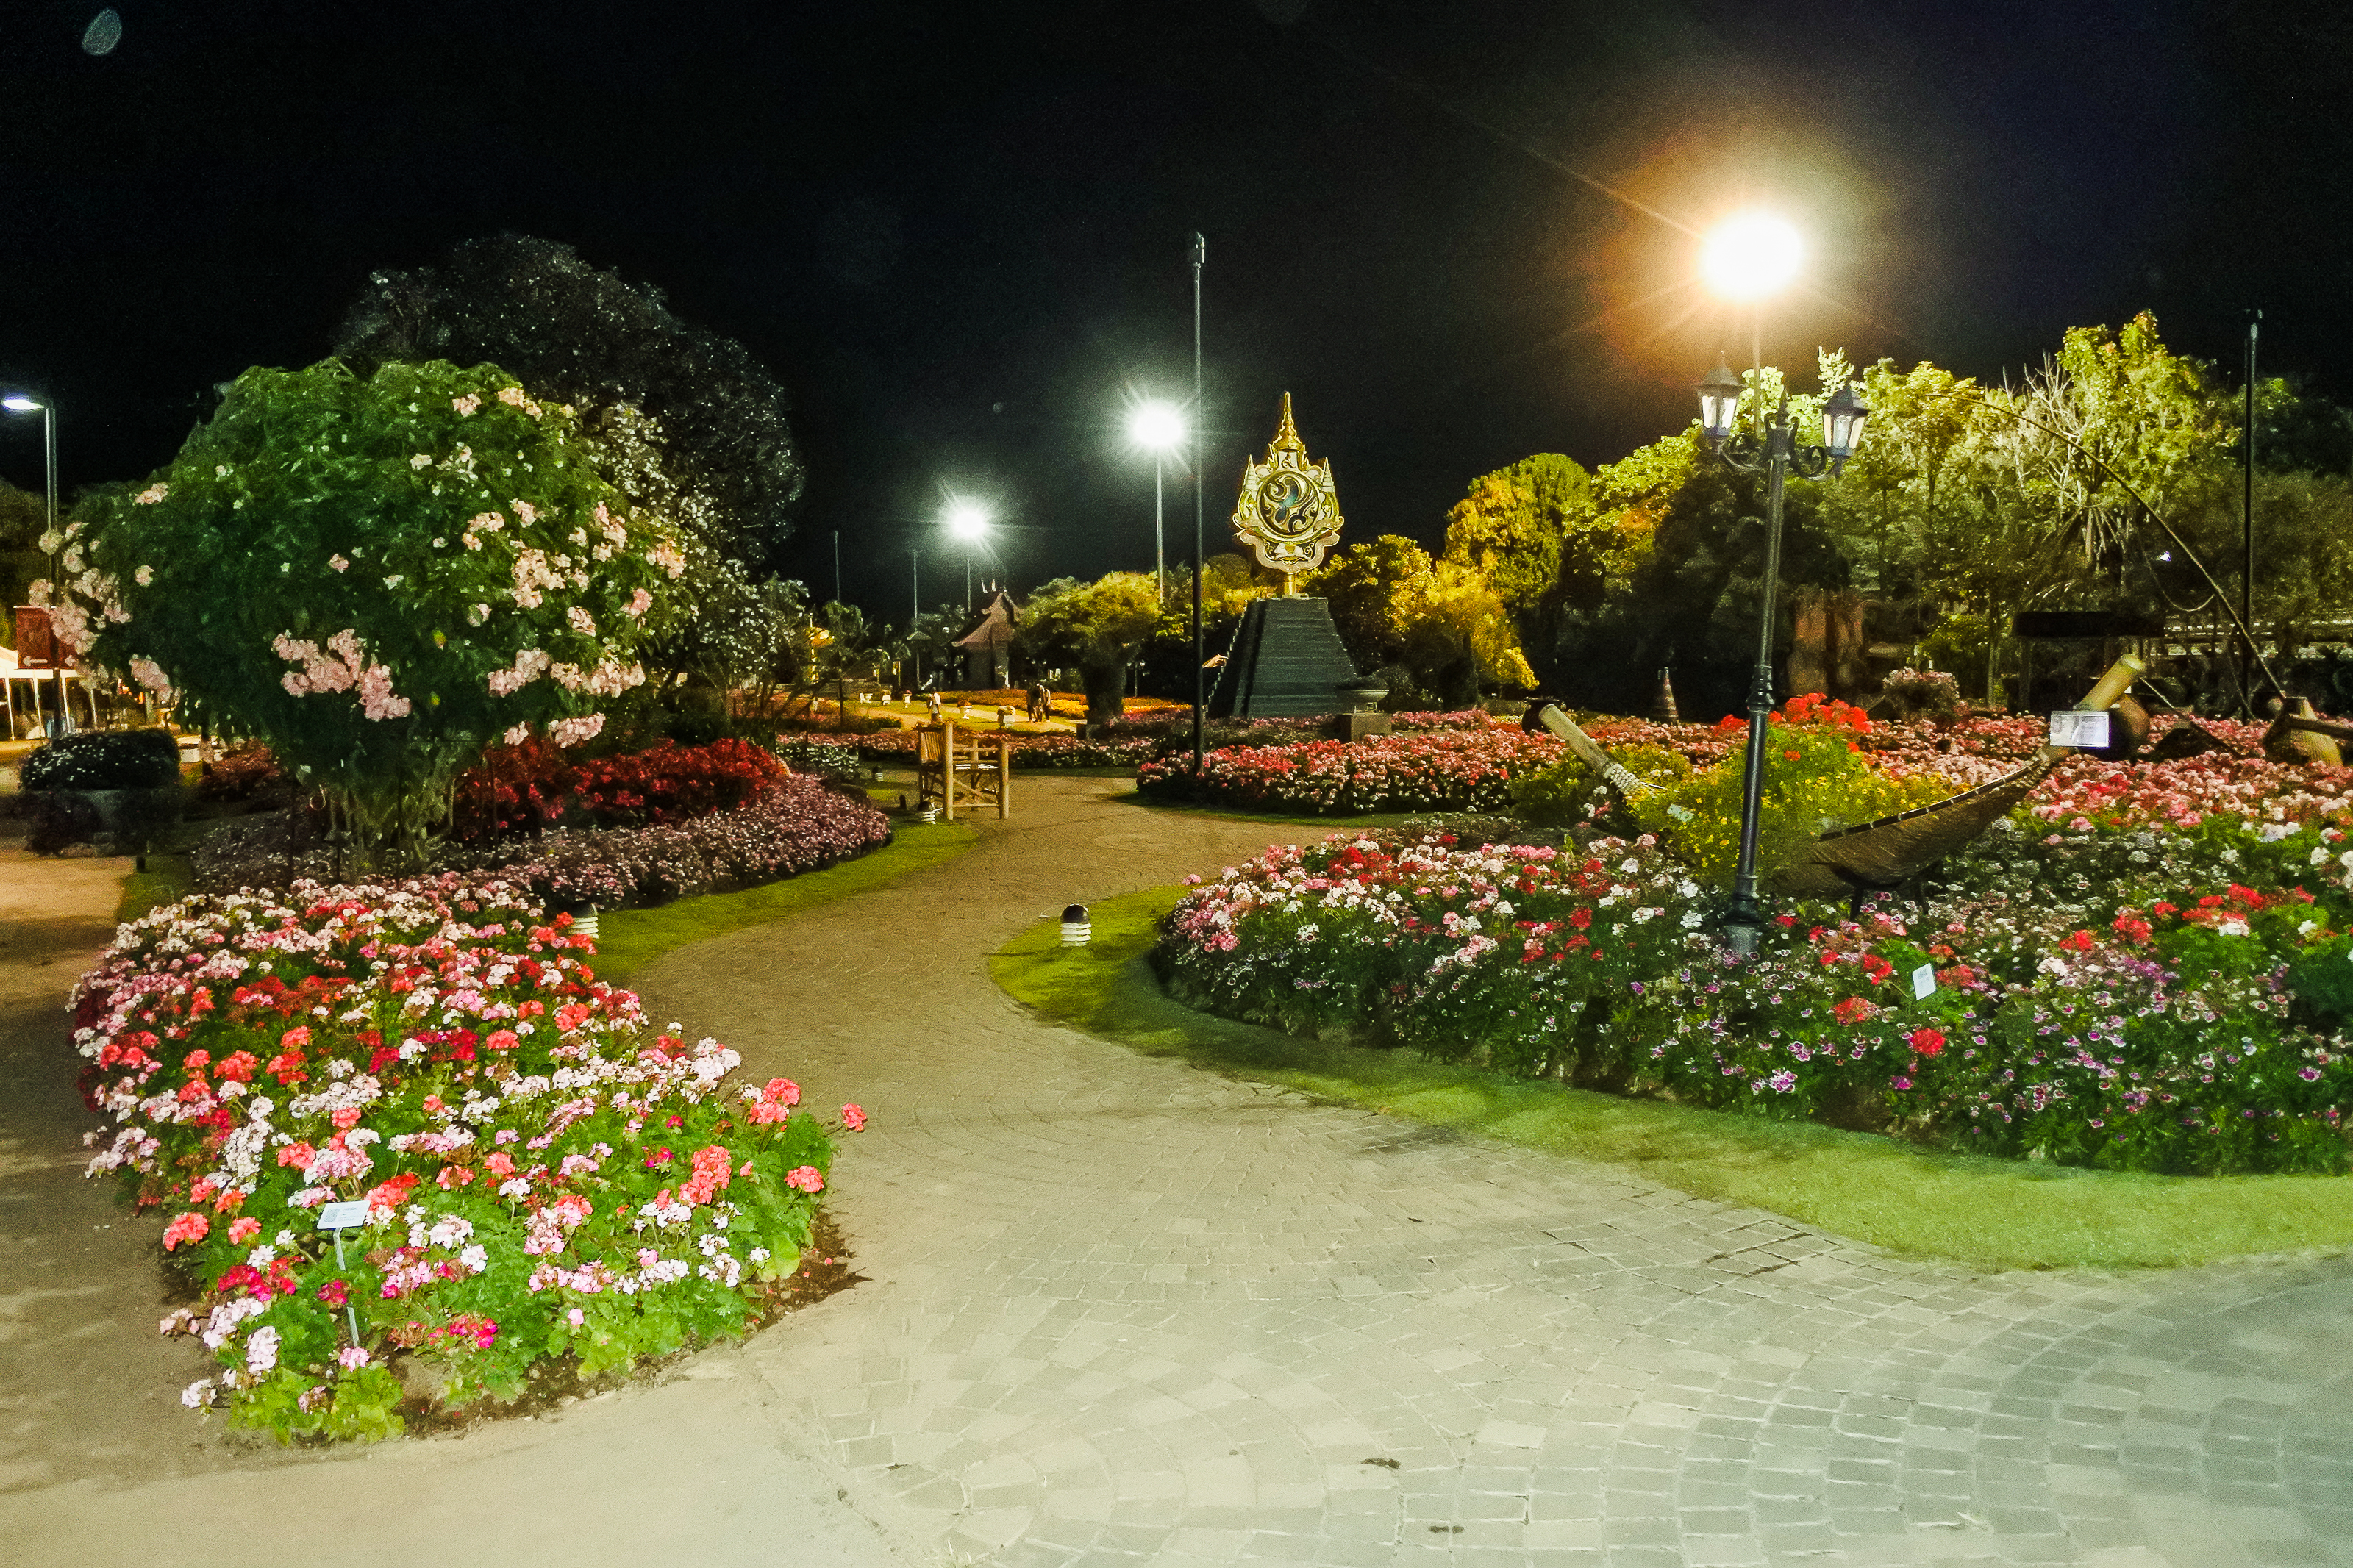
castle, dusk, flora, scenic, building, scene, beautiful, view, botanical, pavilion, thailand, landmark, palace, sky, reflection, thai, water, shrine, traditional, cultral, lake, southeast, pond, gardens, destination, regal, scenery, mai, place, expo, park, architecture, exhibition, famous, historic, nature, moat, asia, asian, chiang, outdoors, culture, sunset, temple, garden, evening, travel, royal, ratchaphruek, botanical garden, lighting, light, botany, night, flower, plant, landscape, spring, landscaping, landscape lighting, lawn, grass, tree, shrub, street light, annual plant, yard, walkway, wildflower, light fixture, perennial plant